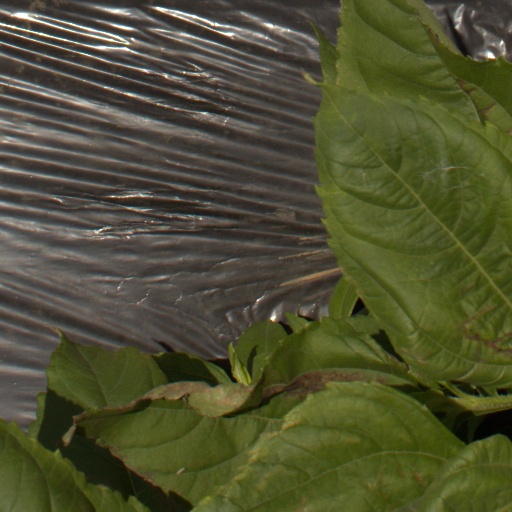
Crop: Jerusalem artichoke